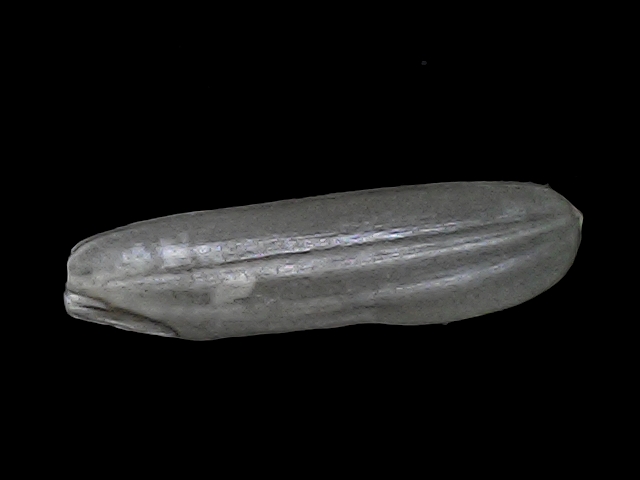
Rice variety: BRRI102